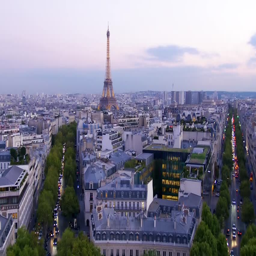
aerial view at sunset , zoom and pan